African red slip ware

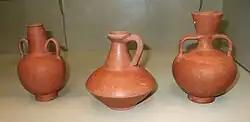
African Red Slip flagons and vases, 2nd-4th century AD

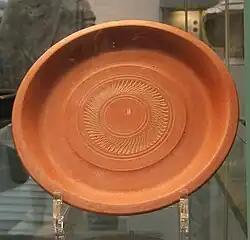
A typical plain African Red Slip dish with simple rouletted decoration. 4th century

African red slip ware, also African Red Slip or ARS, is a category of "terra sigillata", or "fine" Ancient Roman pottery produced from the mid-1st century AD into the 7th century in the province of Africa Proconsularis, specifically that part roughly coinciding with the modern country of Tunisia and the Diocletianic provinces of Byzacena and Zeugitana. It is distinguished by a thick-orange red slip over a slightly granular fabric. Interior surfaces are completely covered, while the exterior can be only partially slipped, particularly on later examples.